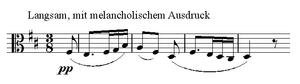
Les premières mesures de la partie d'alto de la quatrième pièce des Märchenbilder pour alto &amp
Les Märchenbilder, op. 113 sont quatre pièces musicales pour alto et piano du compositeur allemand Robert Schumann. Elles sont désignées par leur indication de tempo :